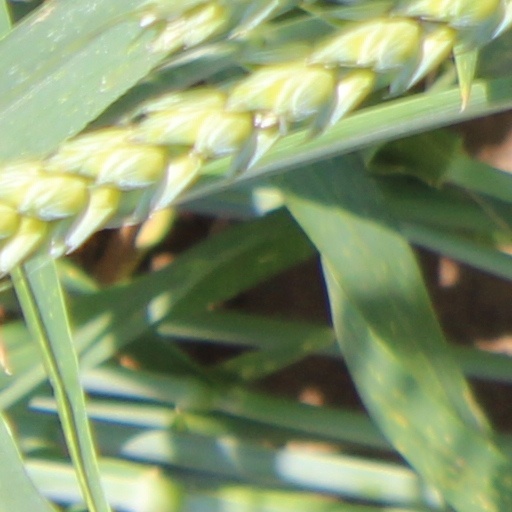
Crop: wheat